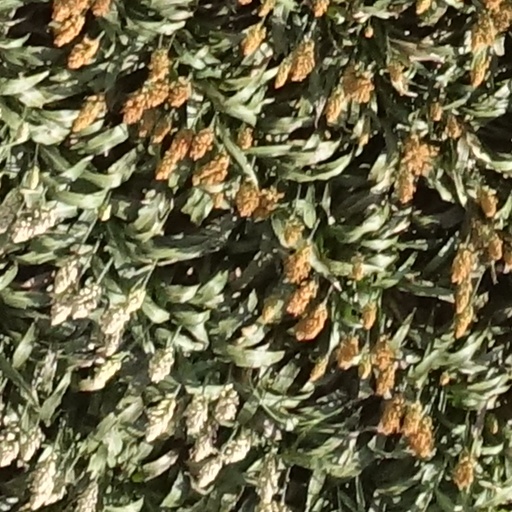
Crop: sorghum